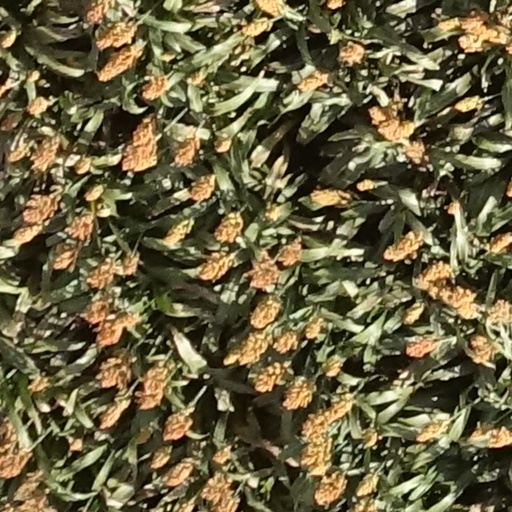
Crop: sorghum